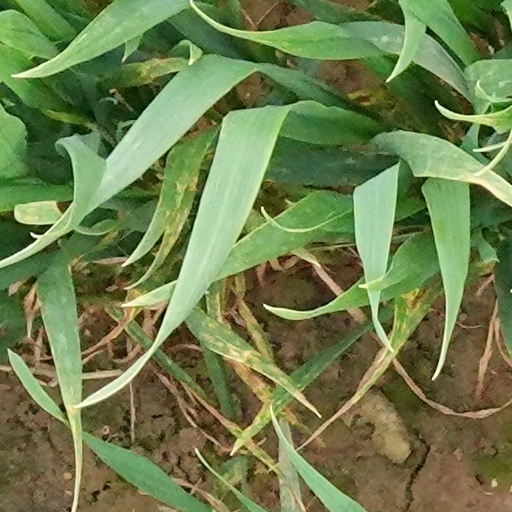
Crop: wheat